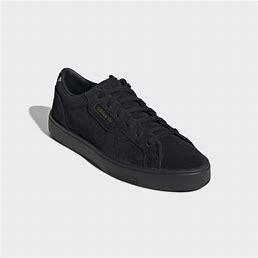
Brand: Adidas
Model: Sleek